Chandler's disease

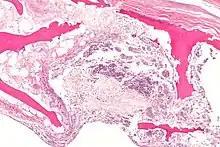
Necrotic bone and inflammation histology slide

The current etiology or origin of this disease is unknown. Some studies theorized that bone remodeling is maintained in a microenvironment in the FH meaning that there is a greater local component to changes to the femoral head than the normal systemic way that bone remodeling is handled throughout the body. As a whole our body goes through bone remodeling using various hormones and glucocorticoids to balance the uptake and output of bone throughout the entire body. The local portion is considered to be controlled partially by inflammatory cells called cytokines and individual growth factors. The theory is that the local bone remodeling is malfunctioning and overpowering the systemic bone remodeling causing the FH to be highly susceptible to necrosis. Studies have determined that there are risk factors that are more than likely associated with the development of the disease but many of them are very broad and include large groups of people for example alcoholics, diabetics, and many other common core morbidities. Unfortunately, most are classified under idiopathic due to being unable to truly narrow down the origin of why it only happens to the head of the femur. What most clinicians observe is that the head of the femur seems to almost have a system of its own somewhat separate from the rest of the femur. There are many theories as to how the head of the femur dies unlike why it is happening.